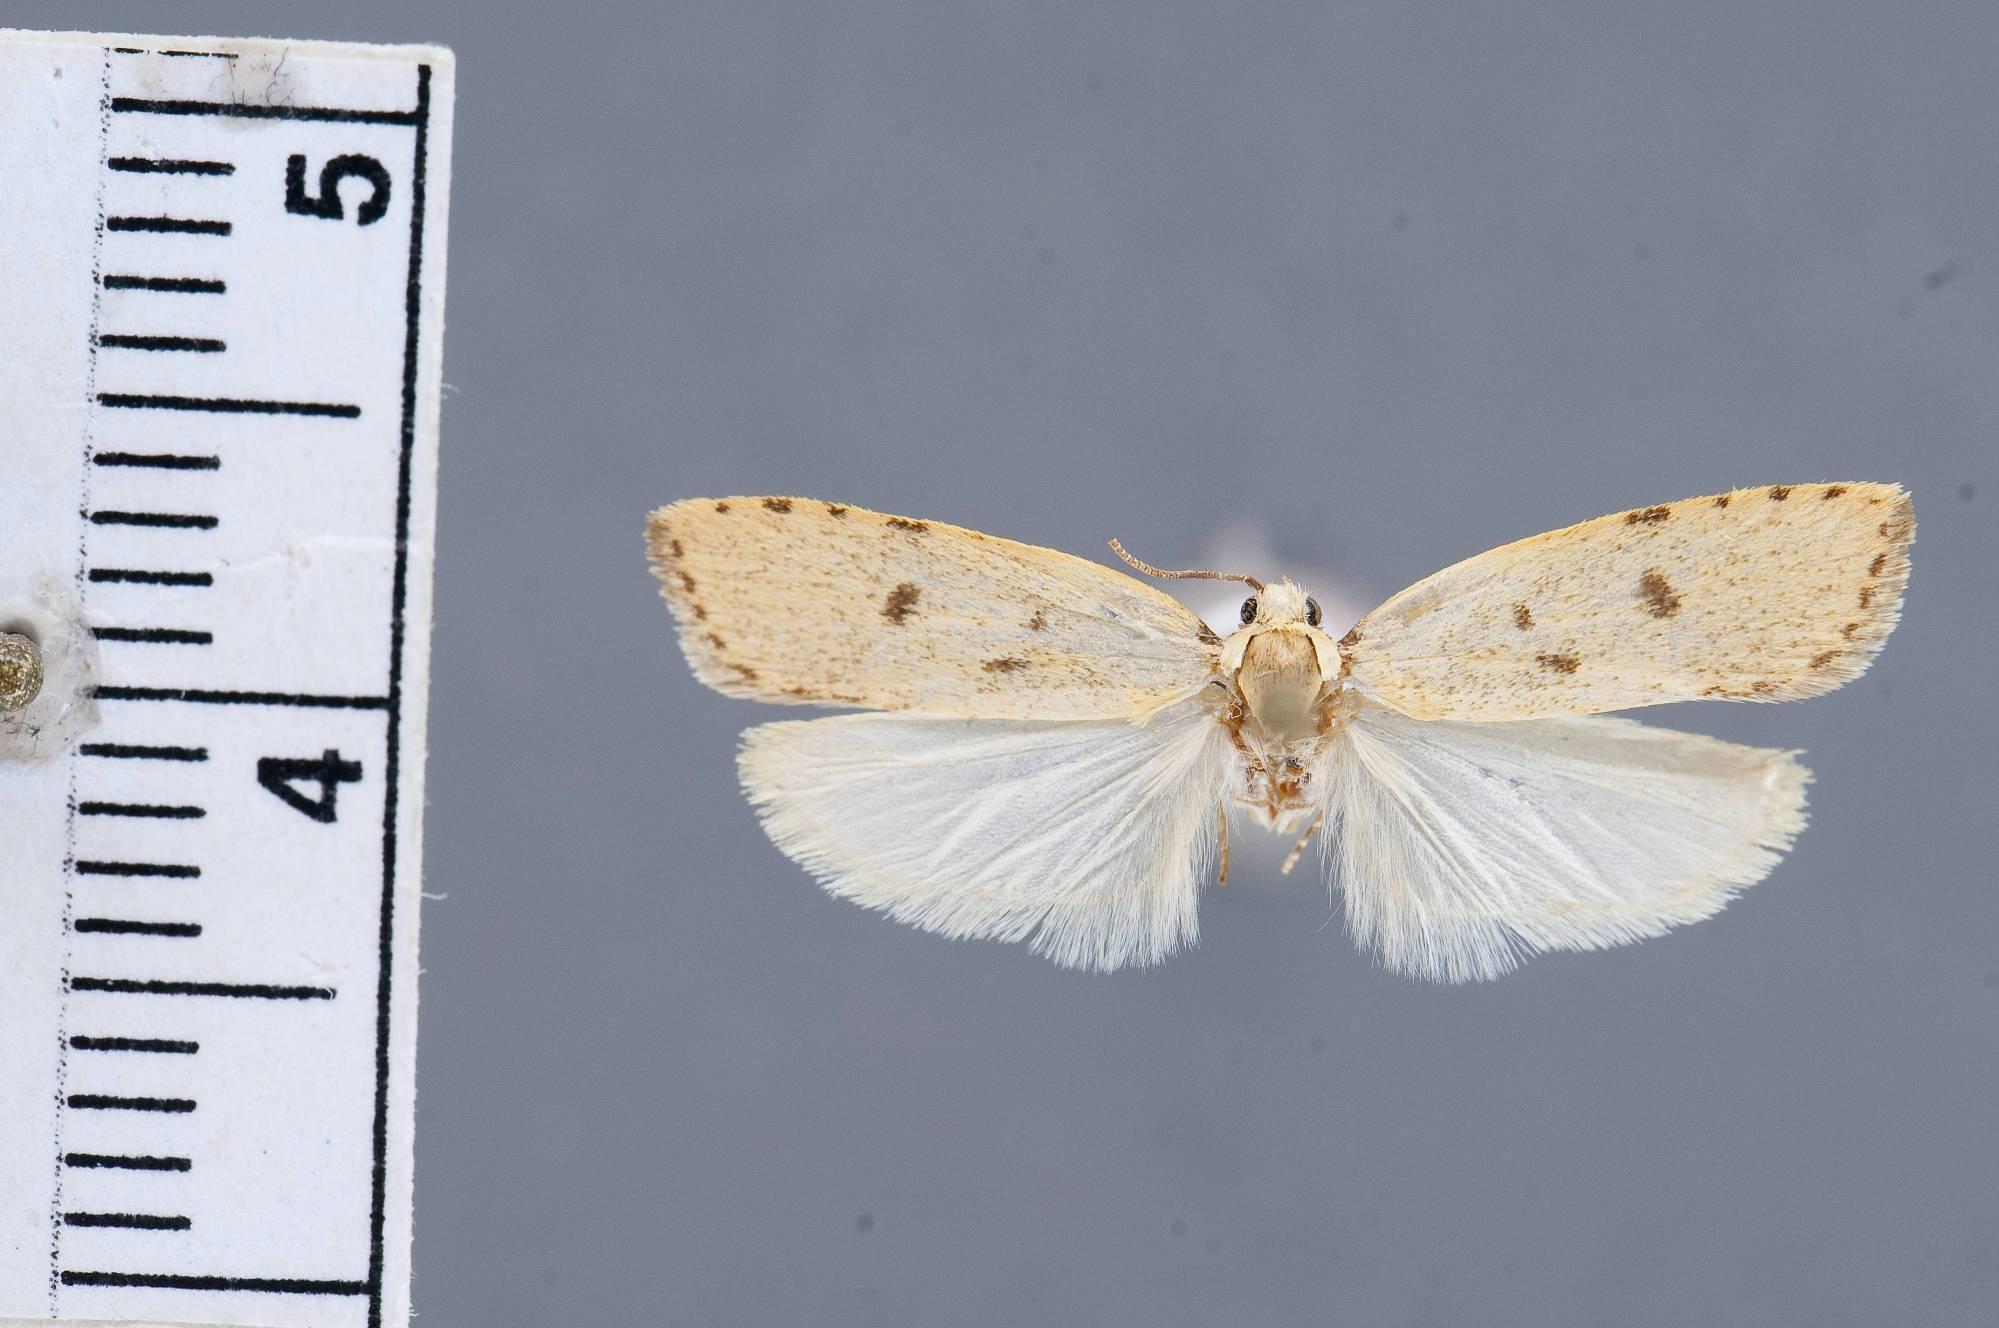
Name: Doina lagneia
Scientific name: Doina lagneia Clarke, 1978
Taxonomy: Animalia, Arthropoda, Insecta, Lepidoptera, Glossata, Oecophoridae, Oecophorinae
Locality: Lautara, Chile
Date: Nov 1895